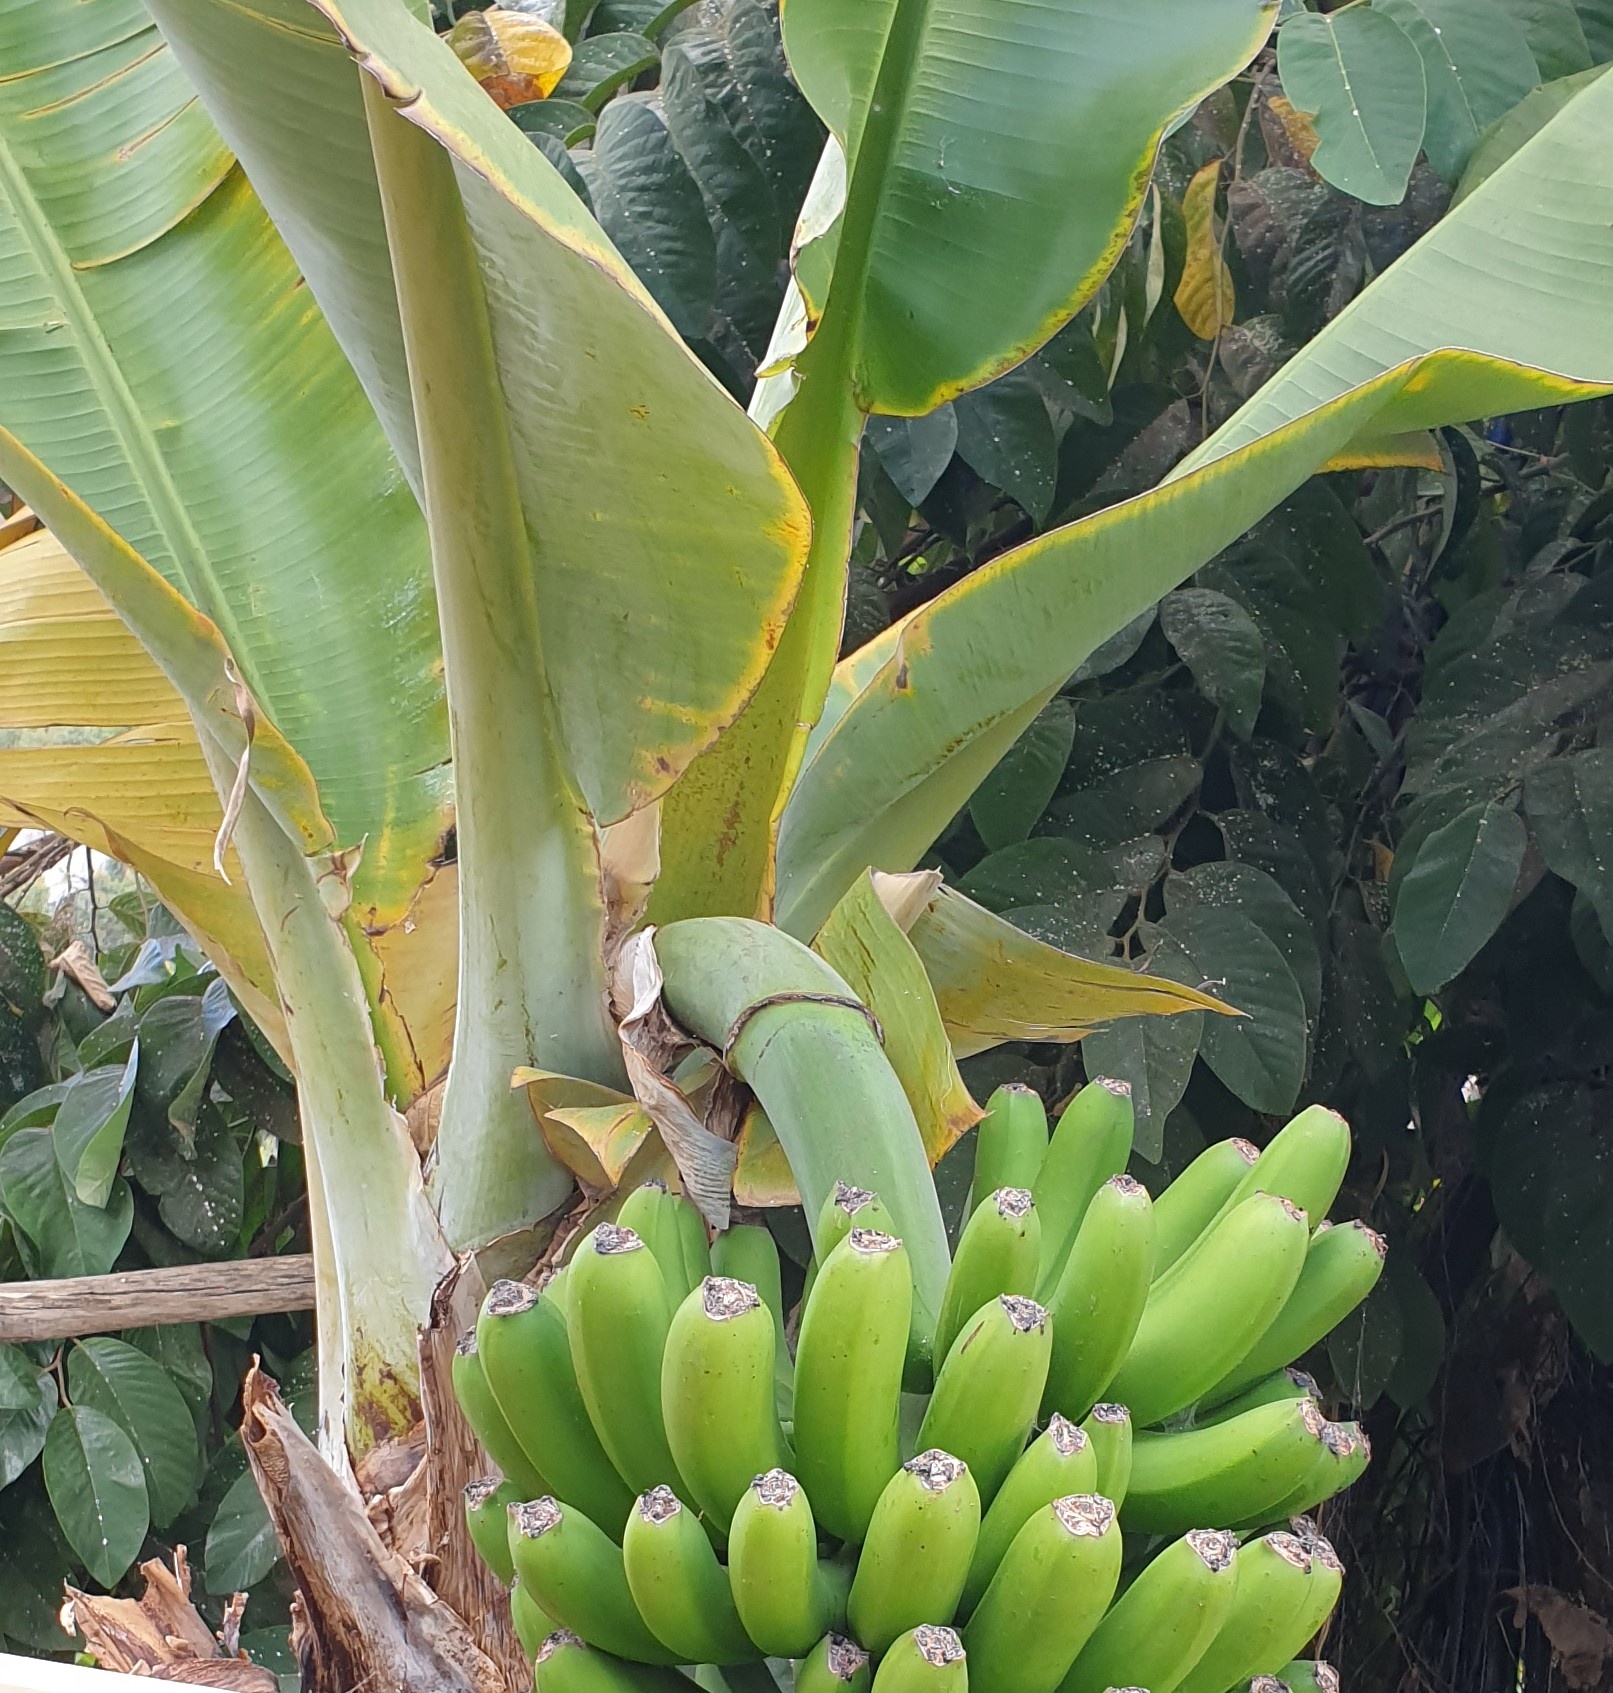
Label: Cut